Judgment Day (2009)

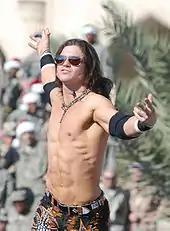
John Morrison defeated Shelton Benjamin

In the third match, John Morrison faced Shelton Benjamin (with Charlie Haas). Haas unsuccessfully attempted to interfere before Morrison halted the effort, and he ended the match by pinning Benjamin after a Starship Pain.